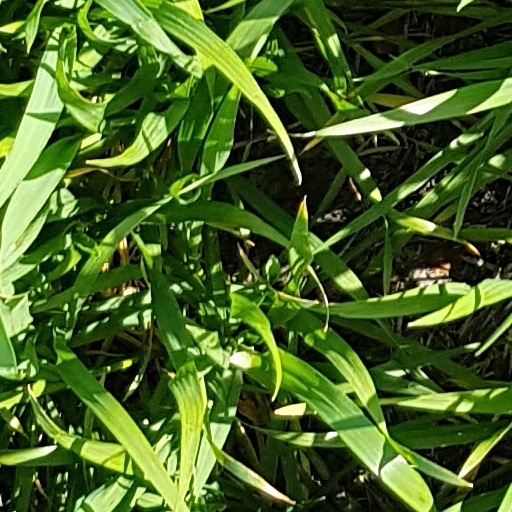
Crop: wheat